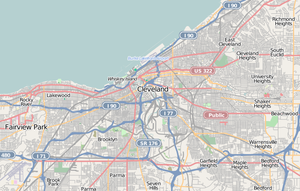
Le Rock and Roll Hall of Fame and Museum, que l'on peut traduire par « le Musée et le Panthéon du Rock and Roll », est un musée, mais également une institution, qui conserve et archive les moments les plus significatifs des plus grands artistes de rock, ou des plus influents, qu'ils soient chanteurs, musiciens, producteurs, ou toute autre personne ayant eu une influence de façon notable sur l'industrie du rock. Ce musée est situé à Cleveland, dans l'État américain de l'Ohio. Il a été conçu par l'architecte Ieoh Ming Pei.
La Terminal Tower est un gratte-ciel construit en 1930 sur Public Square, à Cleveland.
La Rocket Mortgage FieldHouse est une salle omnisports située dans le centre de Cleveland, Ohio. C'est le plus grand amphithéâtre de l'état de l'Ohio. Avec le Progressive Field, elle fait partie du Gateway Sports and Entertainment Complex.
La tour Erieview est un gratte-ciel situé dans le centre-ville de Cleveland aux États-Unis, qui s'inspire largement des principes architecturaux du style international.